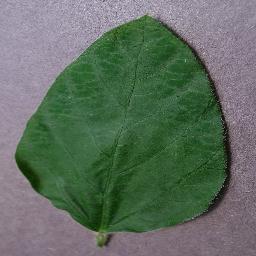
Label: Soybean___healthy